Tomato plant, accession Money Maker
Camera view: bottom (45 deg); turntable rotation: 270 degrees
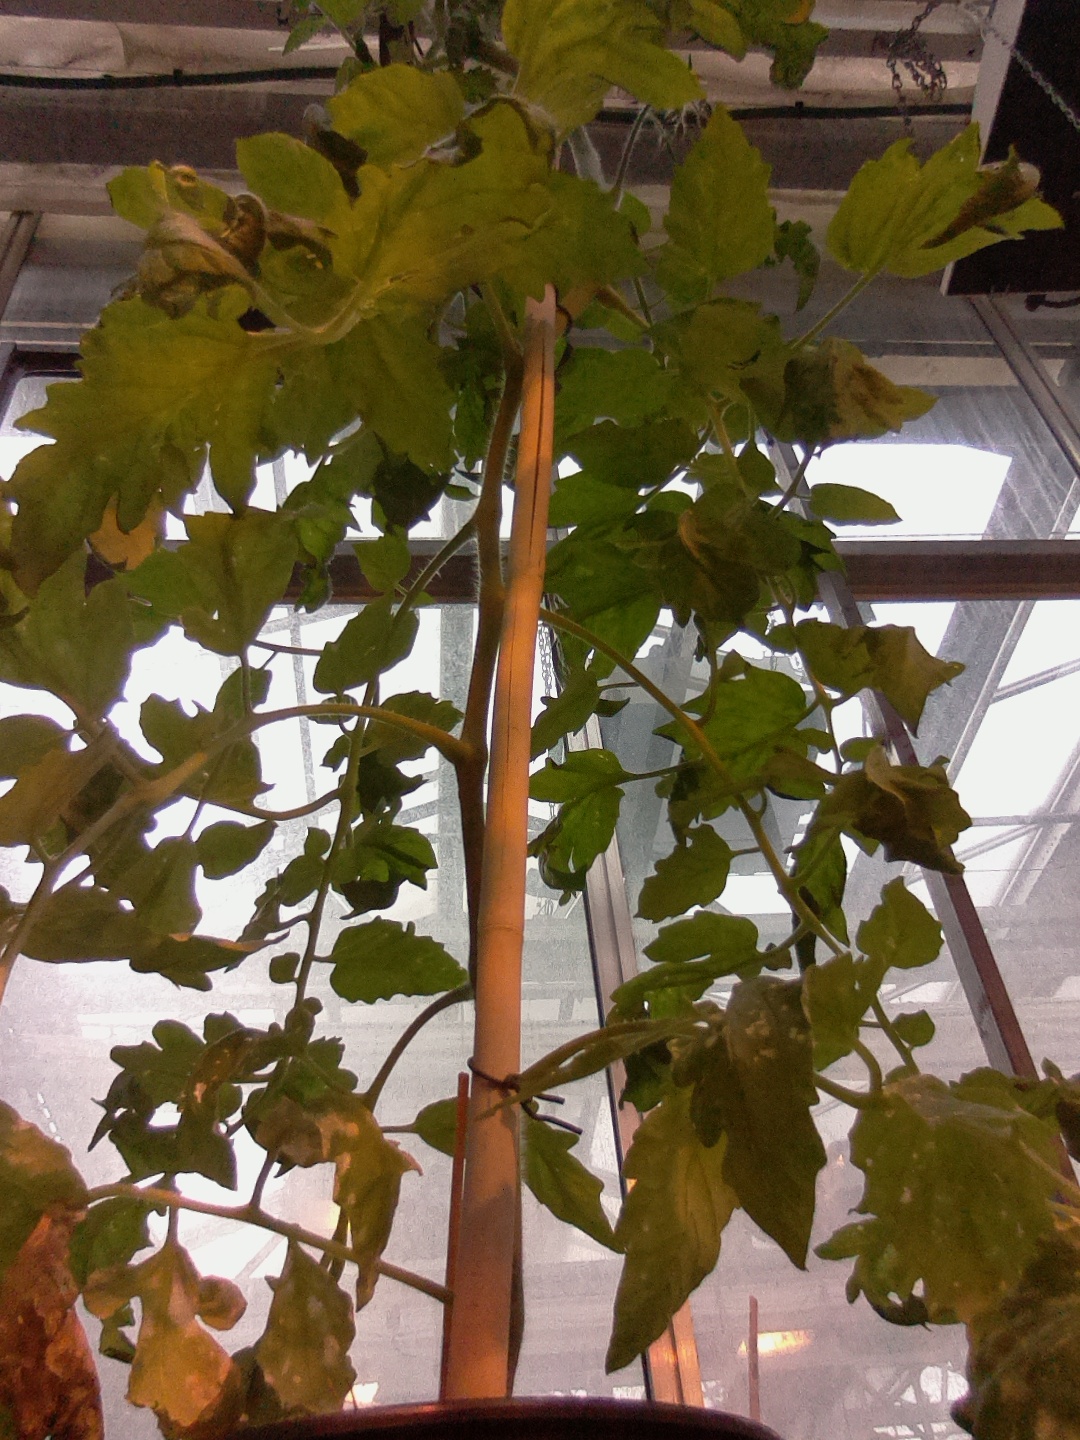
BBCH growth stage 67: Full flowering, 70%-80% of flowers open, more petals falling